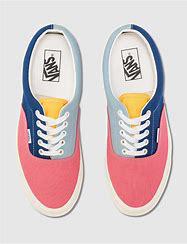
Brand: Vans
Model: Era 95 DX